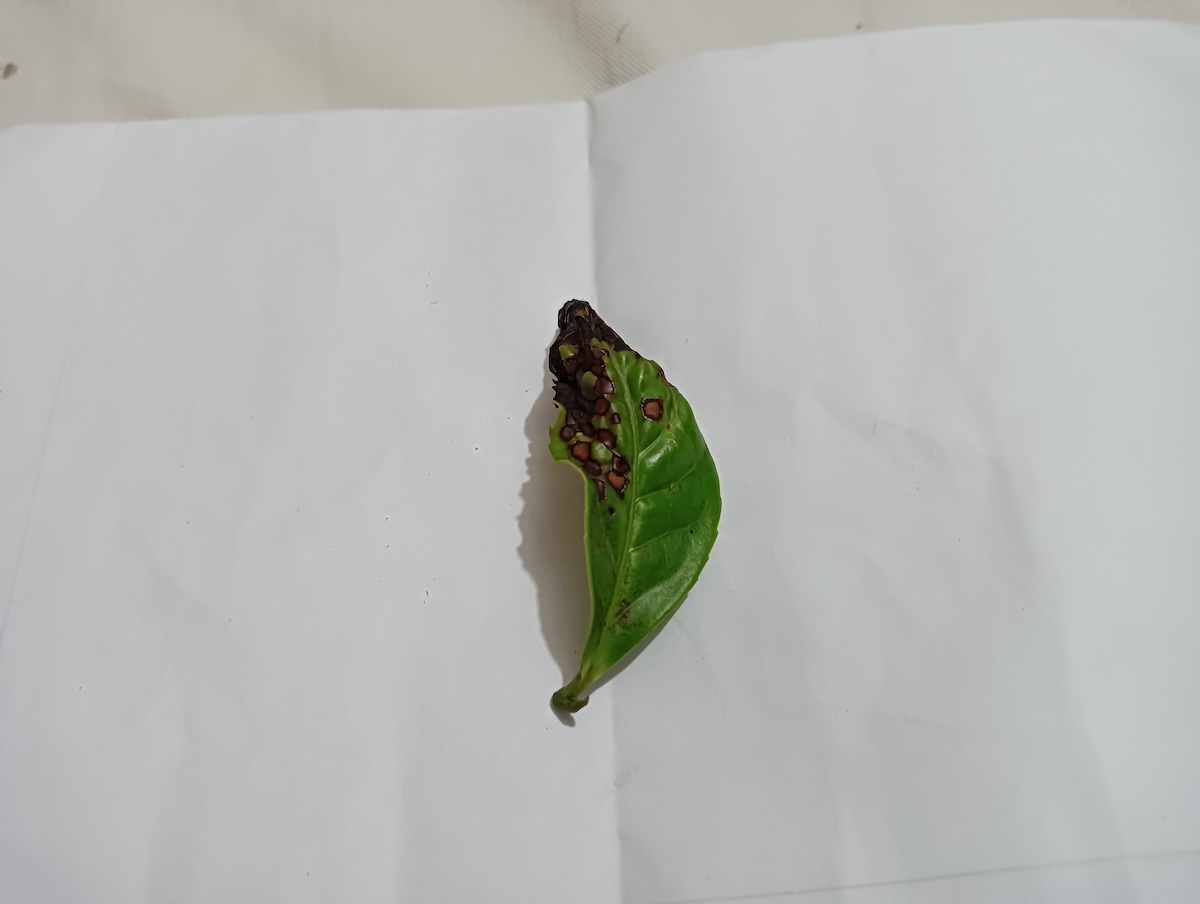
Label: Helopeltis